The Salvation Army, Canada

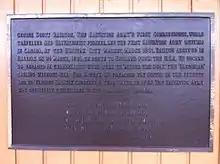
1st Salvation Army meeting in Canada Plaque, Stayner's Wharf, Halifax, Nova Scotia

En route to England, George Scott Railton stopped at the port of Halifax, Nova Scotia, and held the first Salvation Army meeting in Canada on March 24, 1881. He was so engaged in his sermon that he missed his boat to England. He preached in Halifax for the following week at various Halifax churches, and a year later, the Salvation Army was officially established in Canada.